Tronoša Monastery

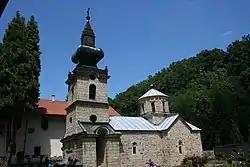
Tronoša

The Tronoša Monastery is a Serbian Orthodox monastery between the villages of Tršić and Korenita, in the administrative town of Loznica, in western Serbia. It is ecclesiastically part of the Eparchy of Šabac. According to tradition, the monastery was built by King Stefan Dragutin.